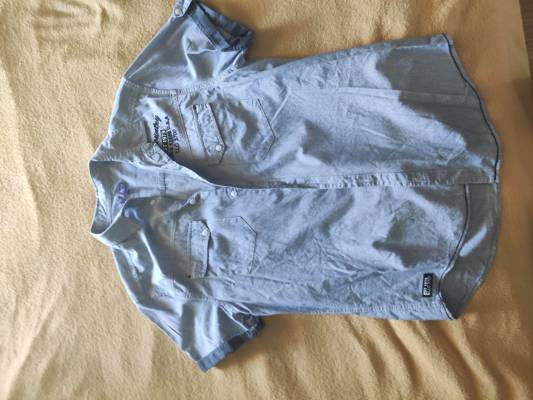
Waste category: clothes